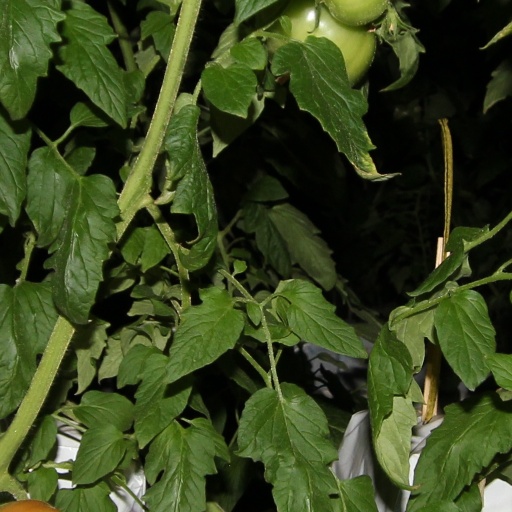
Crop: tomato